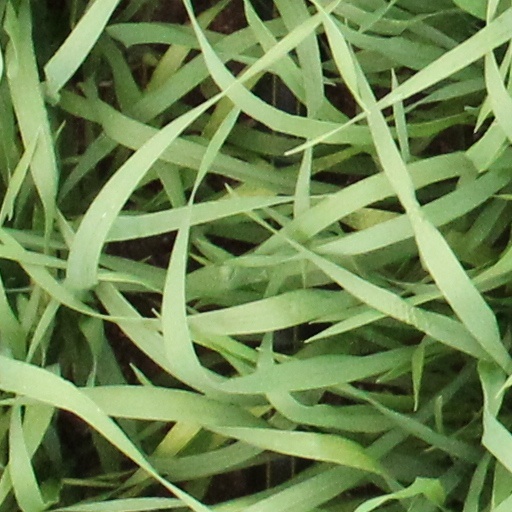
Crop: wheat